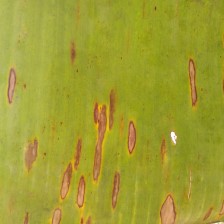
Label: sigatoka